Foreign policy of Meles Zenawi

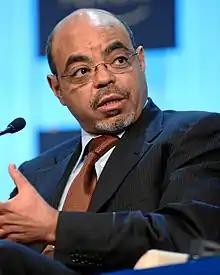
Meles Zenawi at World Economic Forum Annual Meeting 2012

The following events detail foreign affairs dominated by Ethiopian Prime Minister Meles Zenawi from his presidency until his death in 2012.